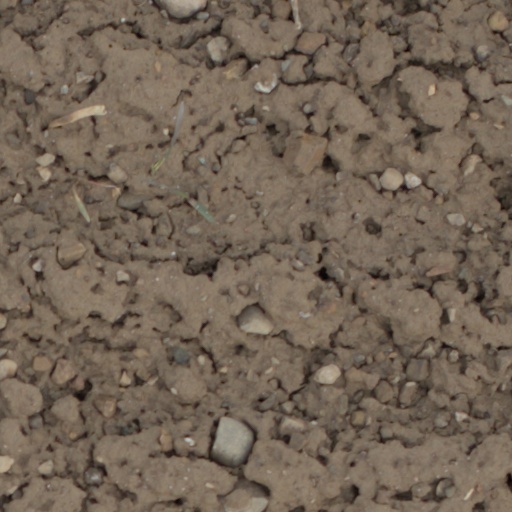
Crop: wheat